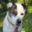
Label: dog